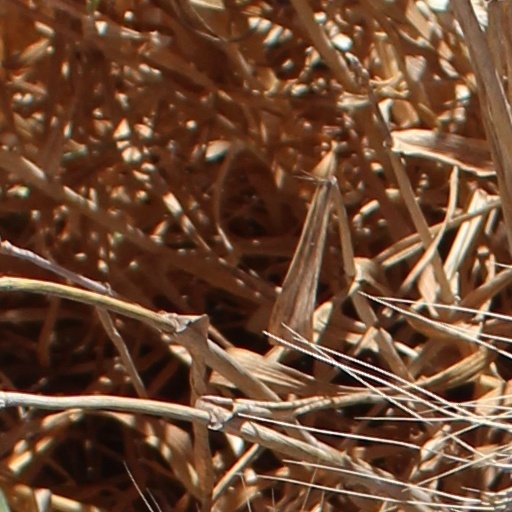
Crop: wheat